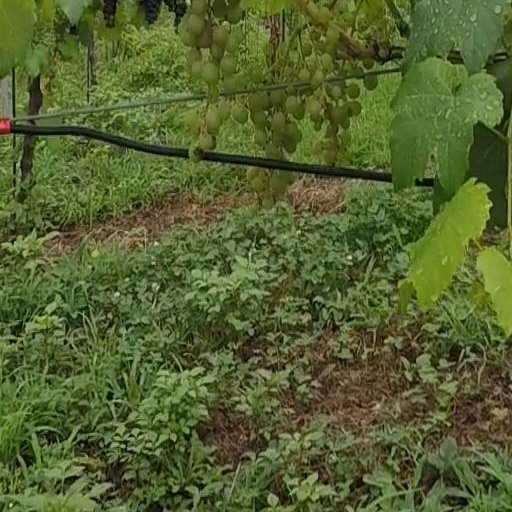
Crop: grape